Young Hot Bloods

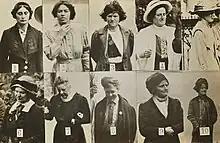
Militant Suffagettes for surveillance sheet 1. Margaret Scott (Margaret Gertrude Schencke) 2. Olive Leared (née Hockin) 3. Margaret McFarlane Mary Wyan and others

The Young Hot Bloods (YHB) were a secret group of young unmarried suffragettes of the Women's Social and Political Union (WSPU) who undertook militant campaigning activity and pledged to "danger duty".